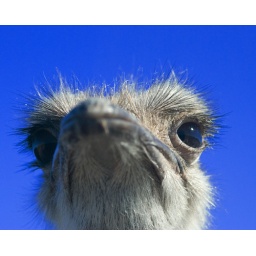
This guy was seeing his reflection in our van window and kept pecking at it.